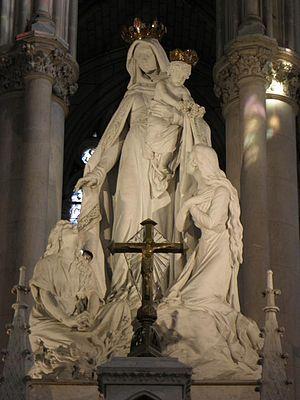
Statue de Notre-Dame de Montligeon en la basilique de La Chapelle-Montligeon (61).
La basilique Notre-Dame de Montligeon, consacrée à « Notre-Dame Libératrice des âmes du Purgatoire », est une église de pèlerinage, centre d'un sanctuaire dédié à la prière pour les défunts. Elle est située à La Chapelle-Montligeon, petite commune de la région du Perche, dans le sud-est du département de l'Orne.